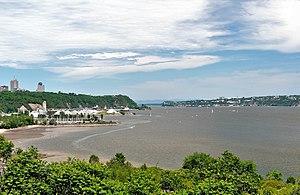
Vaste panorama du fleuve St-Laurent embrassant la marina de Sillery jusqu'au Cap Diamant de Québec.
L'anse au Foulon est une petite baie du fleuve Saint-Laurent, située sur les rives du quartier Sillery à Québec, où il y avait autrefois un foulon appartenant au Séminaire de Québec.